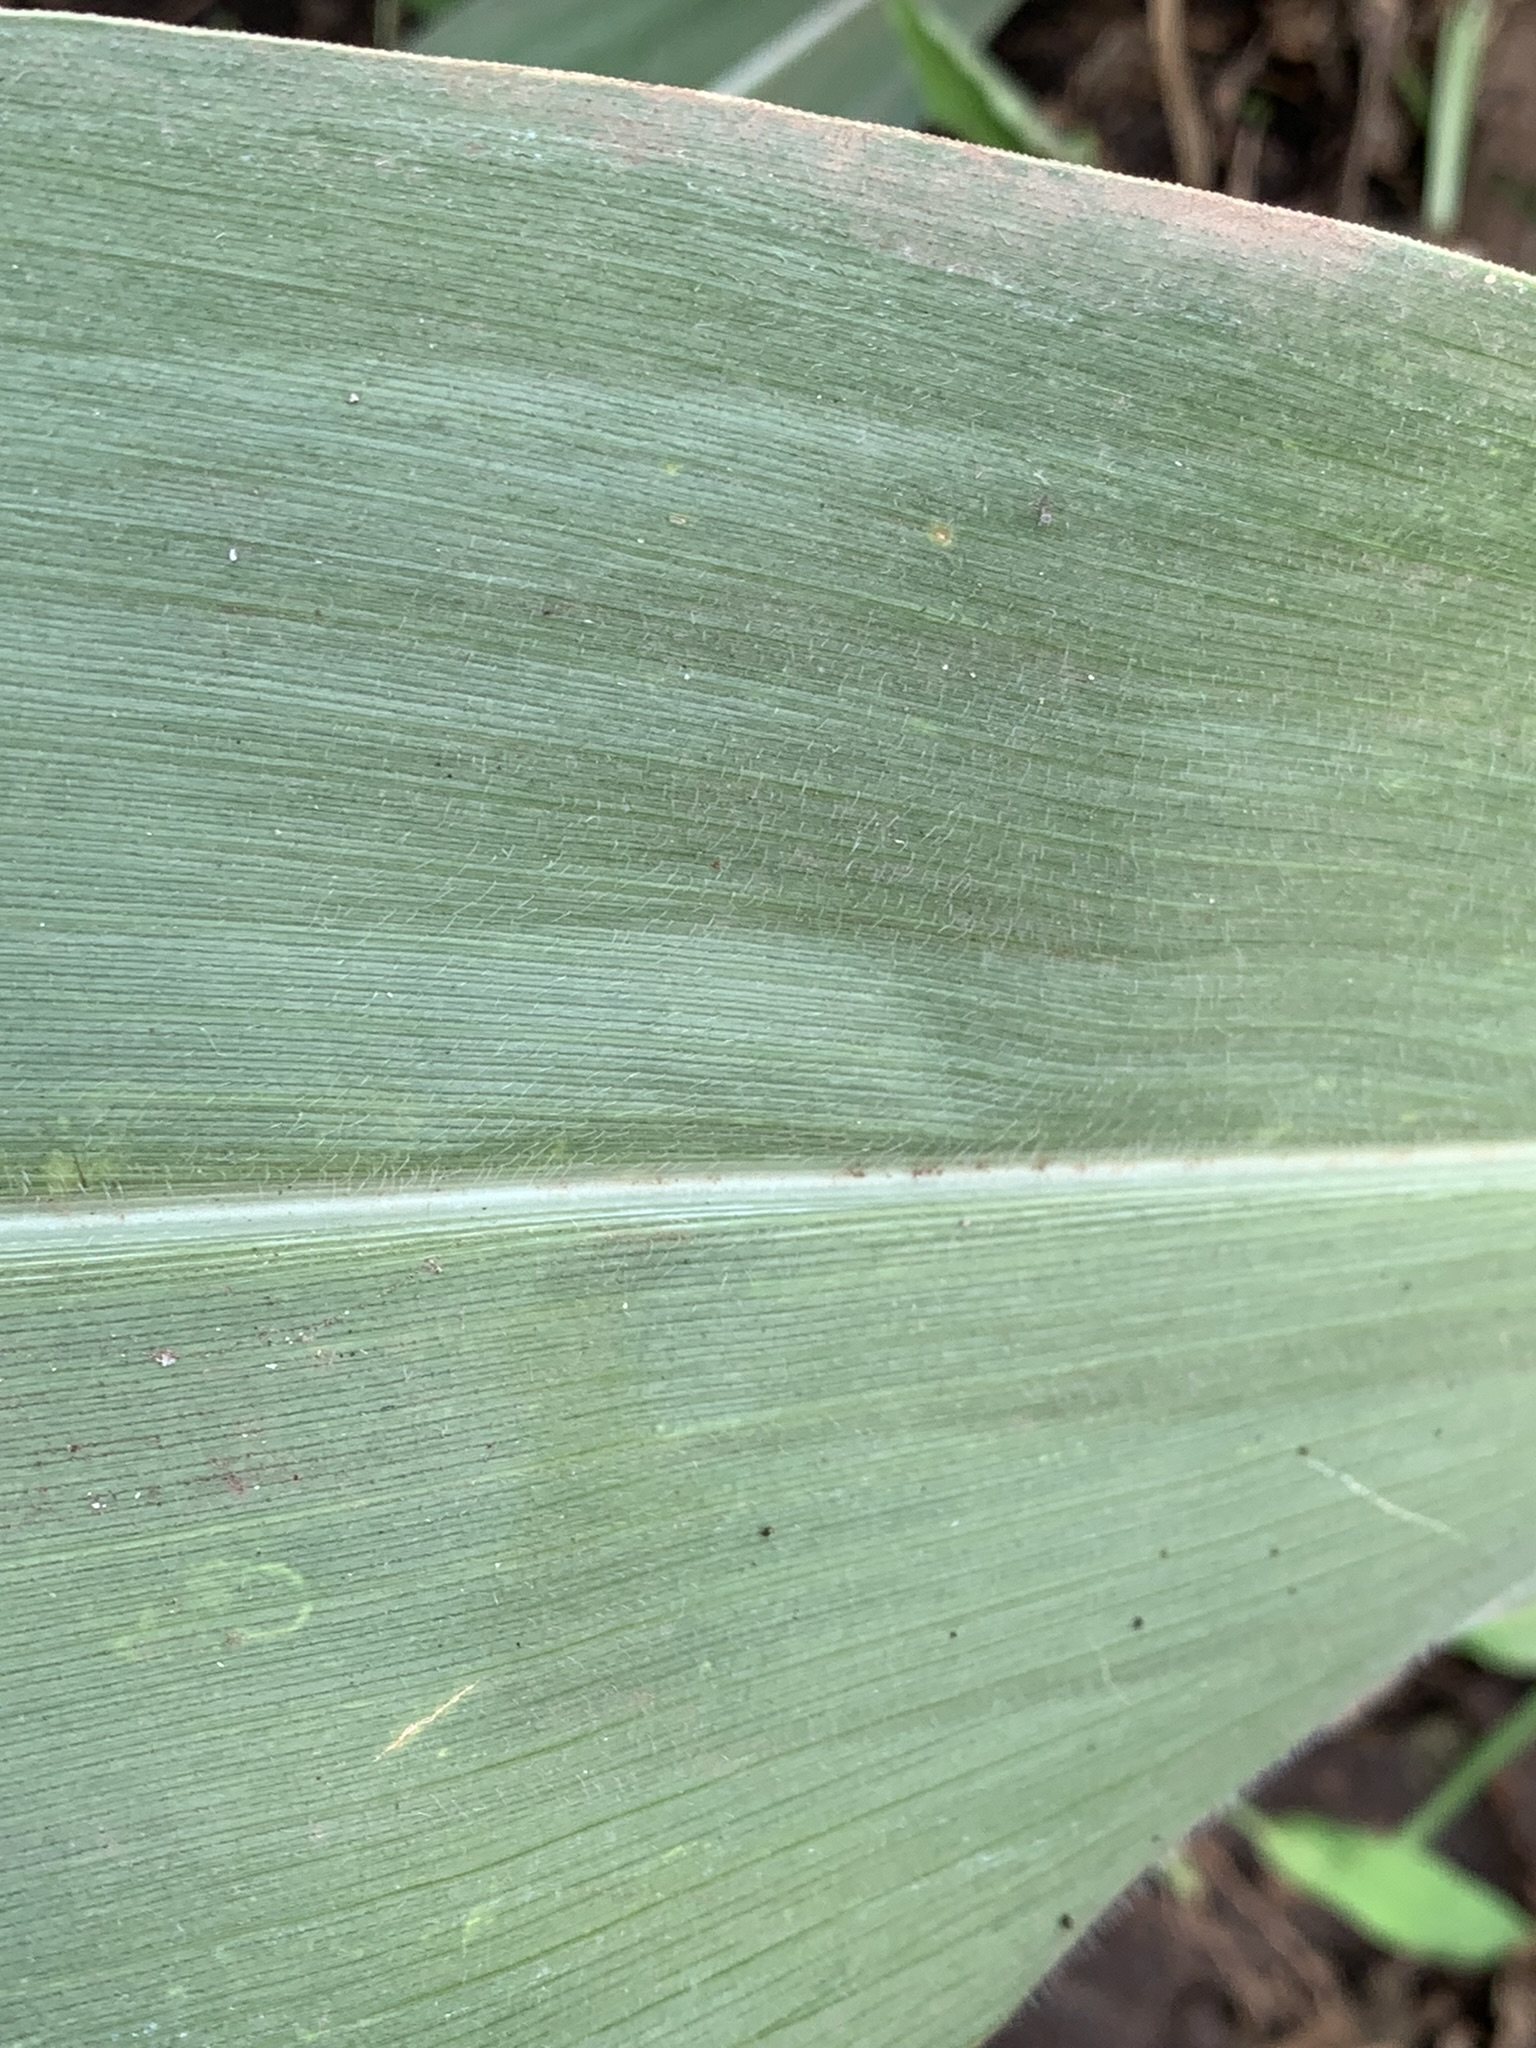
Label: Healthy